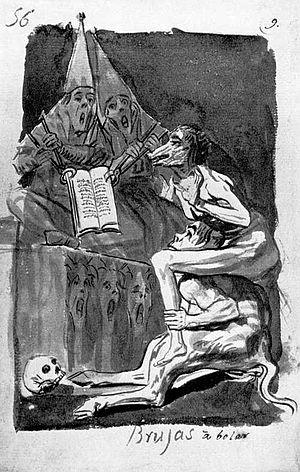
L’Album B est une collection de dessins réalisés par Francisco de Goya et commencée en 1796 à Sanlúcar de Barrameda et Doñada, où Goya était invité par la duchesse d'Alba, récemment devenue veuve de José Álvarez de Toledo y Gonzaga, duc d'Alba, et terminée en 1797 à Madrid.
L'eau-forte Devota profesion est une gravure de la série Los caprichos du peintre espagnol Francisco de Goya. Elle porte le numéro 70 dans la série des 80 gravures. Elle a été publiée en 1799.